Robert Huff

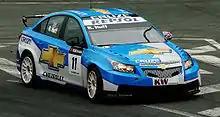
Huff driving the Chevrolet Cruze WTCC car at Pau in 2009.

In 2006 he finished fourth at Brands Hatch, which was his best result of the first half of the season. He was taken to hospital after an accident at Puebla. At the following event at Brno in the Czech Republic, Huff started 24th due to two 10-place grid penalties, but he fought through to eighth place in the first race, which gave him pole for race 2 – giving him a lead he never relinquished en route to a first WTCC win, and the first for Chevrolet in the dry. However, the rest of the season was short on results, he finished 16th in the final standings.